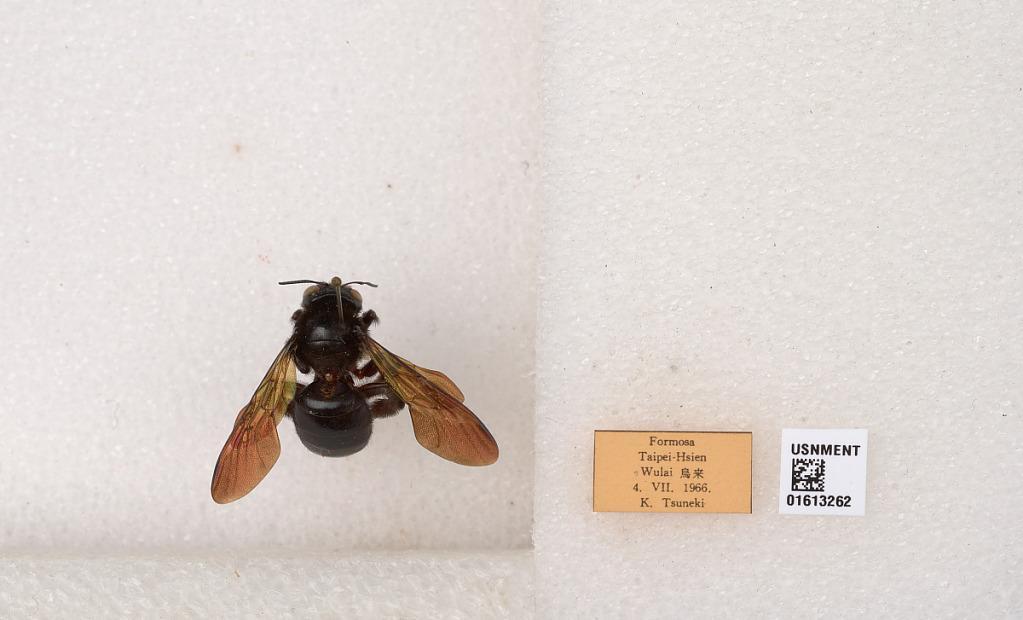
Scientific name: Xylocopa (Biluna) tranquebarorum formosana Matsumura
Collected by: K. Tsuneki
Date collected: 1966-7-4
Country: Taiwan
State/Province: Taipei
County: New Taipei
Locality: Wulai